Lloyd Banks

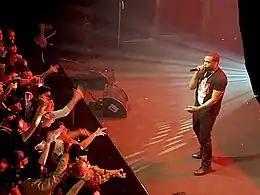
Banks performing in Australia in 2019

Lloyd banks left G-Unit Records in June 2018, as announced in an Instagram post by 50 Cent. Despite public perception largely being that the relationship between 50 Cent and Lloyd Banks was amicable, as 50 Cent had recently told fans to check out Banks' new mixtape, 50 Cent later spoke about the different members of G-Unit in an interview with Big Boy and said "Banks, he just... I don't even know. He couldn't even tell you like at any point when you speak to him where the problem is. I put him like where I put Marquise, like they just have something internal going on with them that gives them some sort of resentment towards me, and I just don't even care about what's going on". Trav, a former associate of G-Unit, then went on Instagram live and spoke on the matter, saying: "Banks [sic] father died, bro, and Banks was sad, bro. All Banks wanted to do was him to pull up like, 'yo, bro. I'm sorry for your condolences.' Because the nigga 50 don't come from no family, he tried to play like this fake role. Like man, you ain't even know your father". 50 Cent went on to call Lloyd Banks "lazy" in his book Hustle Harder, Hustle Smarter which Lloyd Banks would seemingly respond to in his song Stranger Things. Lloyd Banks hasn't spoke on the matter publicly however he has sent words that seem to be aimed at 50 Cent on numerous songs including Cold Summer Freestyle and Stranger Things. In-between Lloyd Banks departure from G-Unit and June 2021, he remained relatively quiet other than introducing a clothing line and touring places such as Australia, Lloyd banks wasn't doing interviews or releasing any new projects other than some freestyles. In fact, Lloyd Banks hadn't released a new project since his mixtape Halloween Havoc 3 in 2016. He would also go on to twitter to tweet things such as "Let's be real..ain't nobody checking for Banks anymore" leaving fans wondering if Lloyd Banks was done with music. However fans would be surprised as in April 2021 he would release a post on Instagram that teased possible new music which continued on May 25, when a video was released with a brief spoken-word monologue from poet Rashan Brown and a tracklist and cover art were revealed the same day. The album was released on June 4, 2021, as his 4th album and first album in 11 years named "The Course of the Inevitable" which sold 12,000 copies in its first week. The album received very positive reviews and Lloyd Banks seemed happy with the reception as he spoke about more upcoming music at a concert he held in Sony Hall.